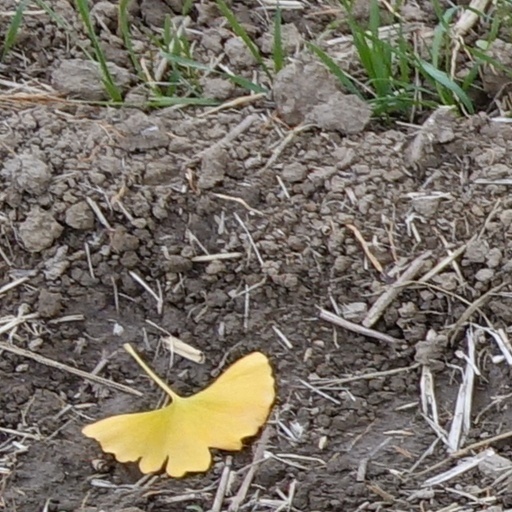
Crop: wheat